Herrerasaurus

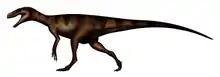
Life restoration

In a revision of basal Dinosauria, Padian and May (1993) discussed the definition of the clade, and redefined it as the latest common ancestor of "Triceratops" and birds. They also discussed what this definition would do to the most basal taxa, such as Herrerasauridae, and "Eoraptor". Padian and May considered that since both Herrerasauridae and "Eoraptor" lack many diagnostic features of Saurischia or Ornithischia, that they could not be considered inside Dinosauria.